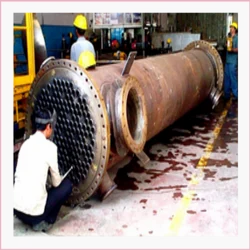
Label: HEAT_EXCHANGERS